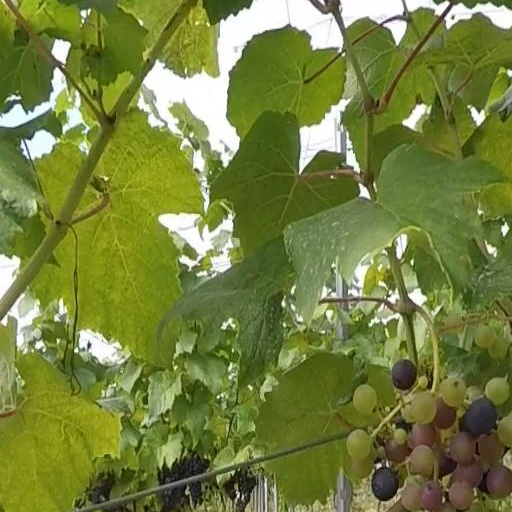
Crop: grape